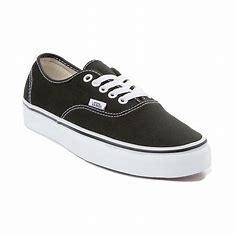
Brand: Vans
Model: Authentic